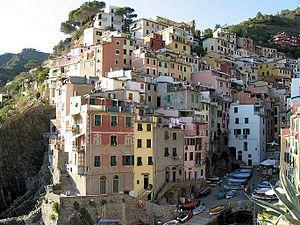
Riomaggiore est une commune de la province de La Spezia dans la région Ligurie en Italie. Il s'agit de l'une des localités qui constituent les Cinque Terre.